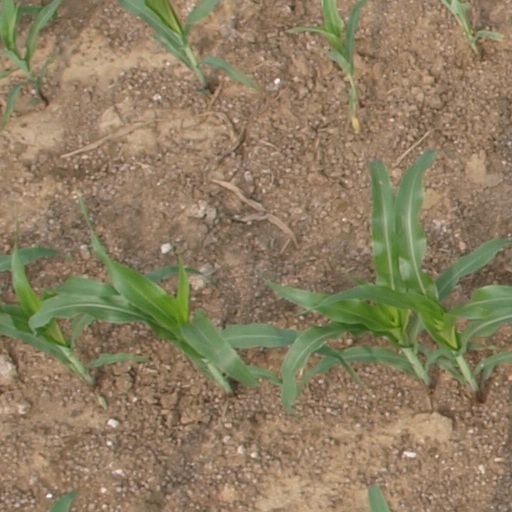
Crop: maize; corn